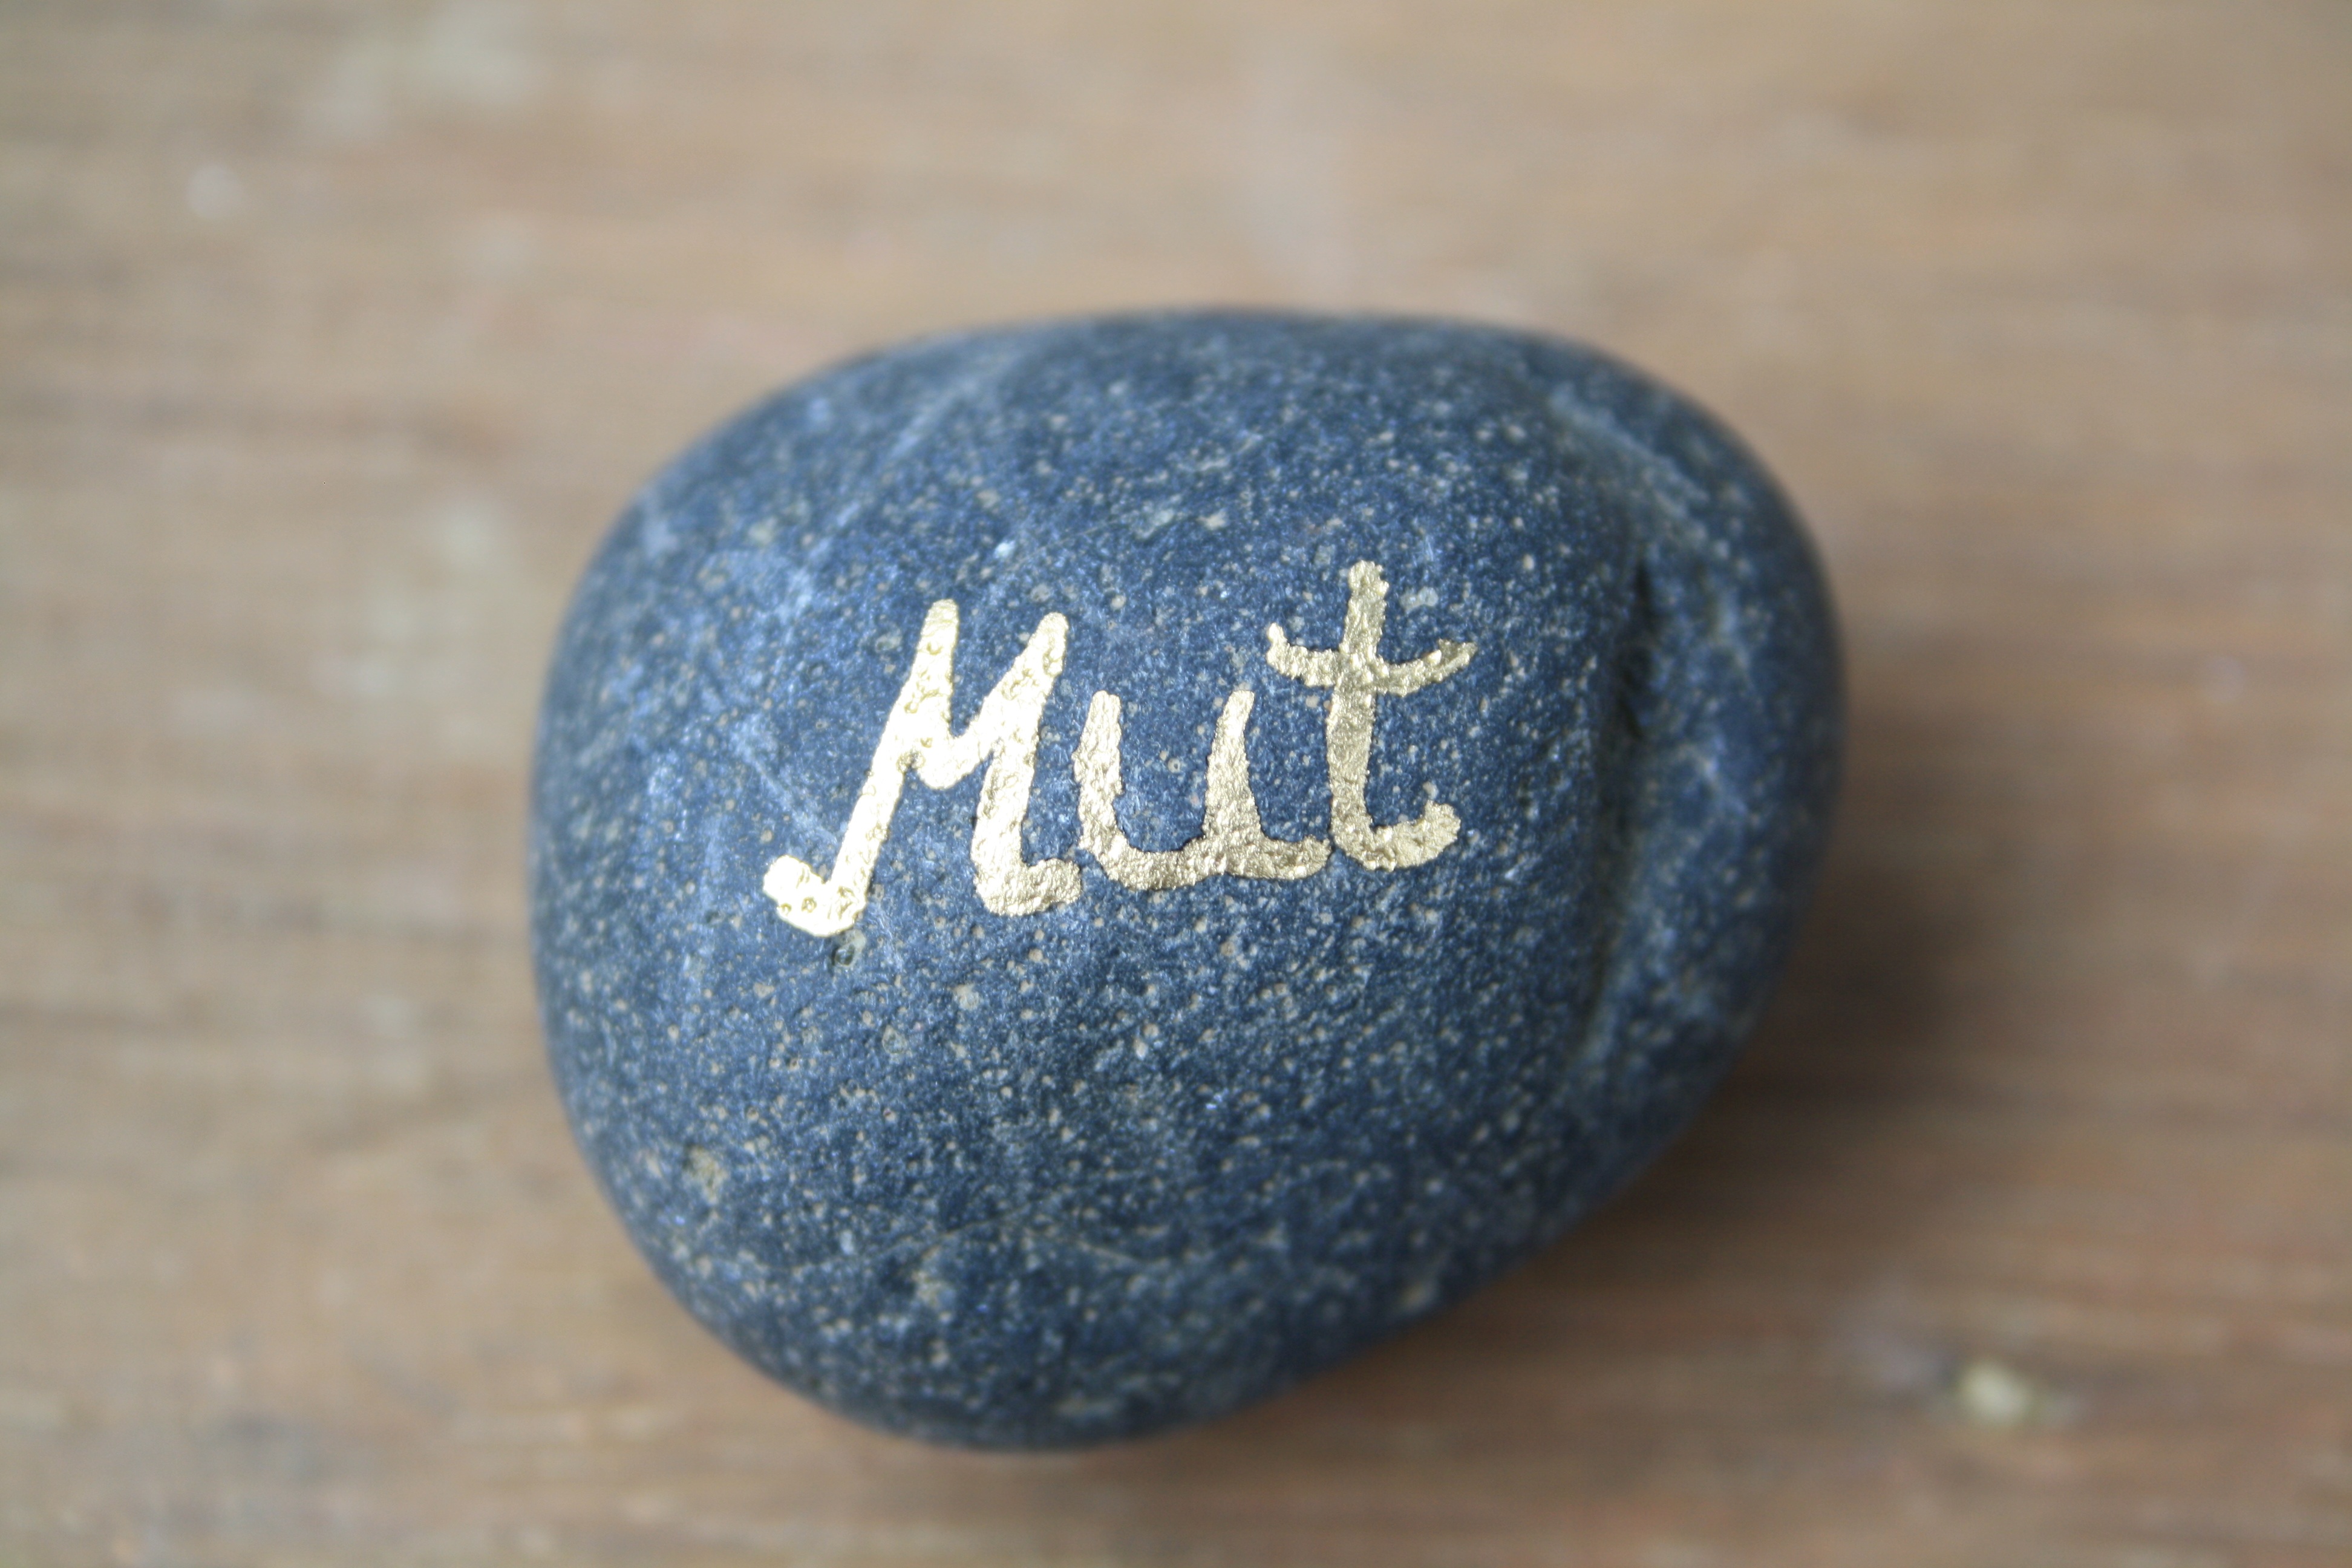
number, stone, blue, material, button, grey, courage, ball, fashion accessory